Federico Kleger

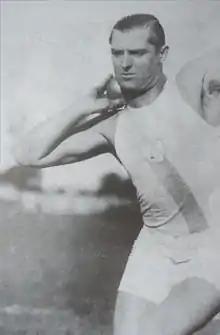
Federico Kleger in 1931

Federico Kleger (9 January 1903 – 5 January 1952) was an Argentine athlete. He competed in the men's hammer throw at the 1928 Summer Olympics and the 1932 Summer Olympics.